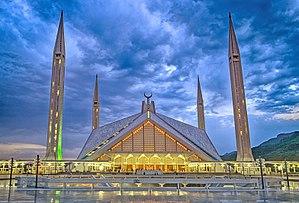
La mosquée Faisal ou mosquée Shah Faisal est une mosquée moderne située à Islamabad, capitale du Pakistan, construite entre 1976 et 1986. Elle est nommée d'après le roi d'Arabie saoudite Fayçal ben Abdelaziz Al Saoud qui l'a financé. Avec une capacité d'environ 34 000 personnes en intérieur et 74 000 avec les extérieurs, elle est la plus importante du pays et la quatrième plus grande au monde.